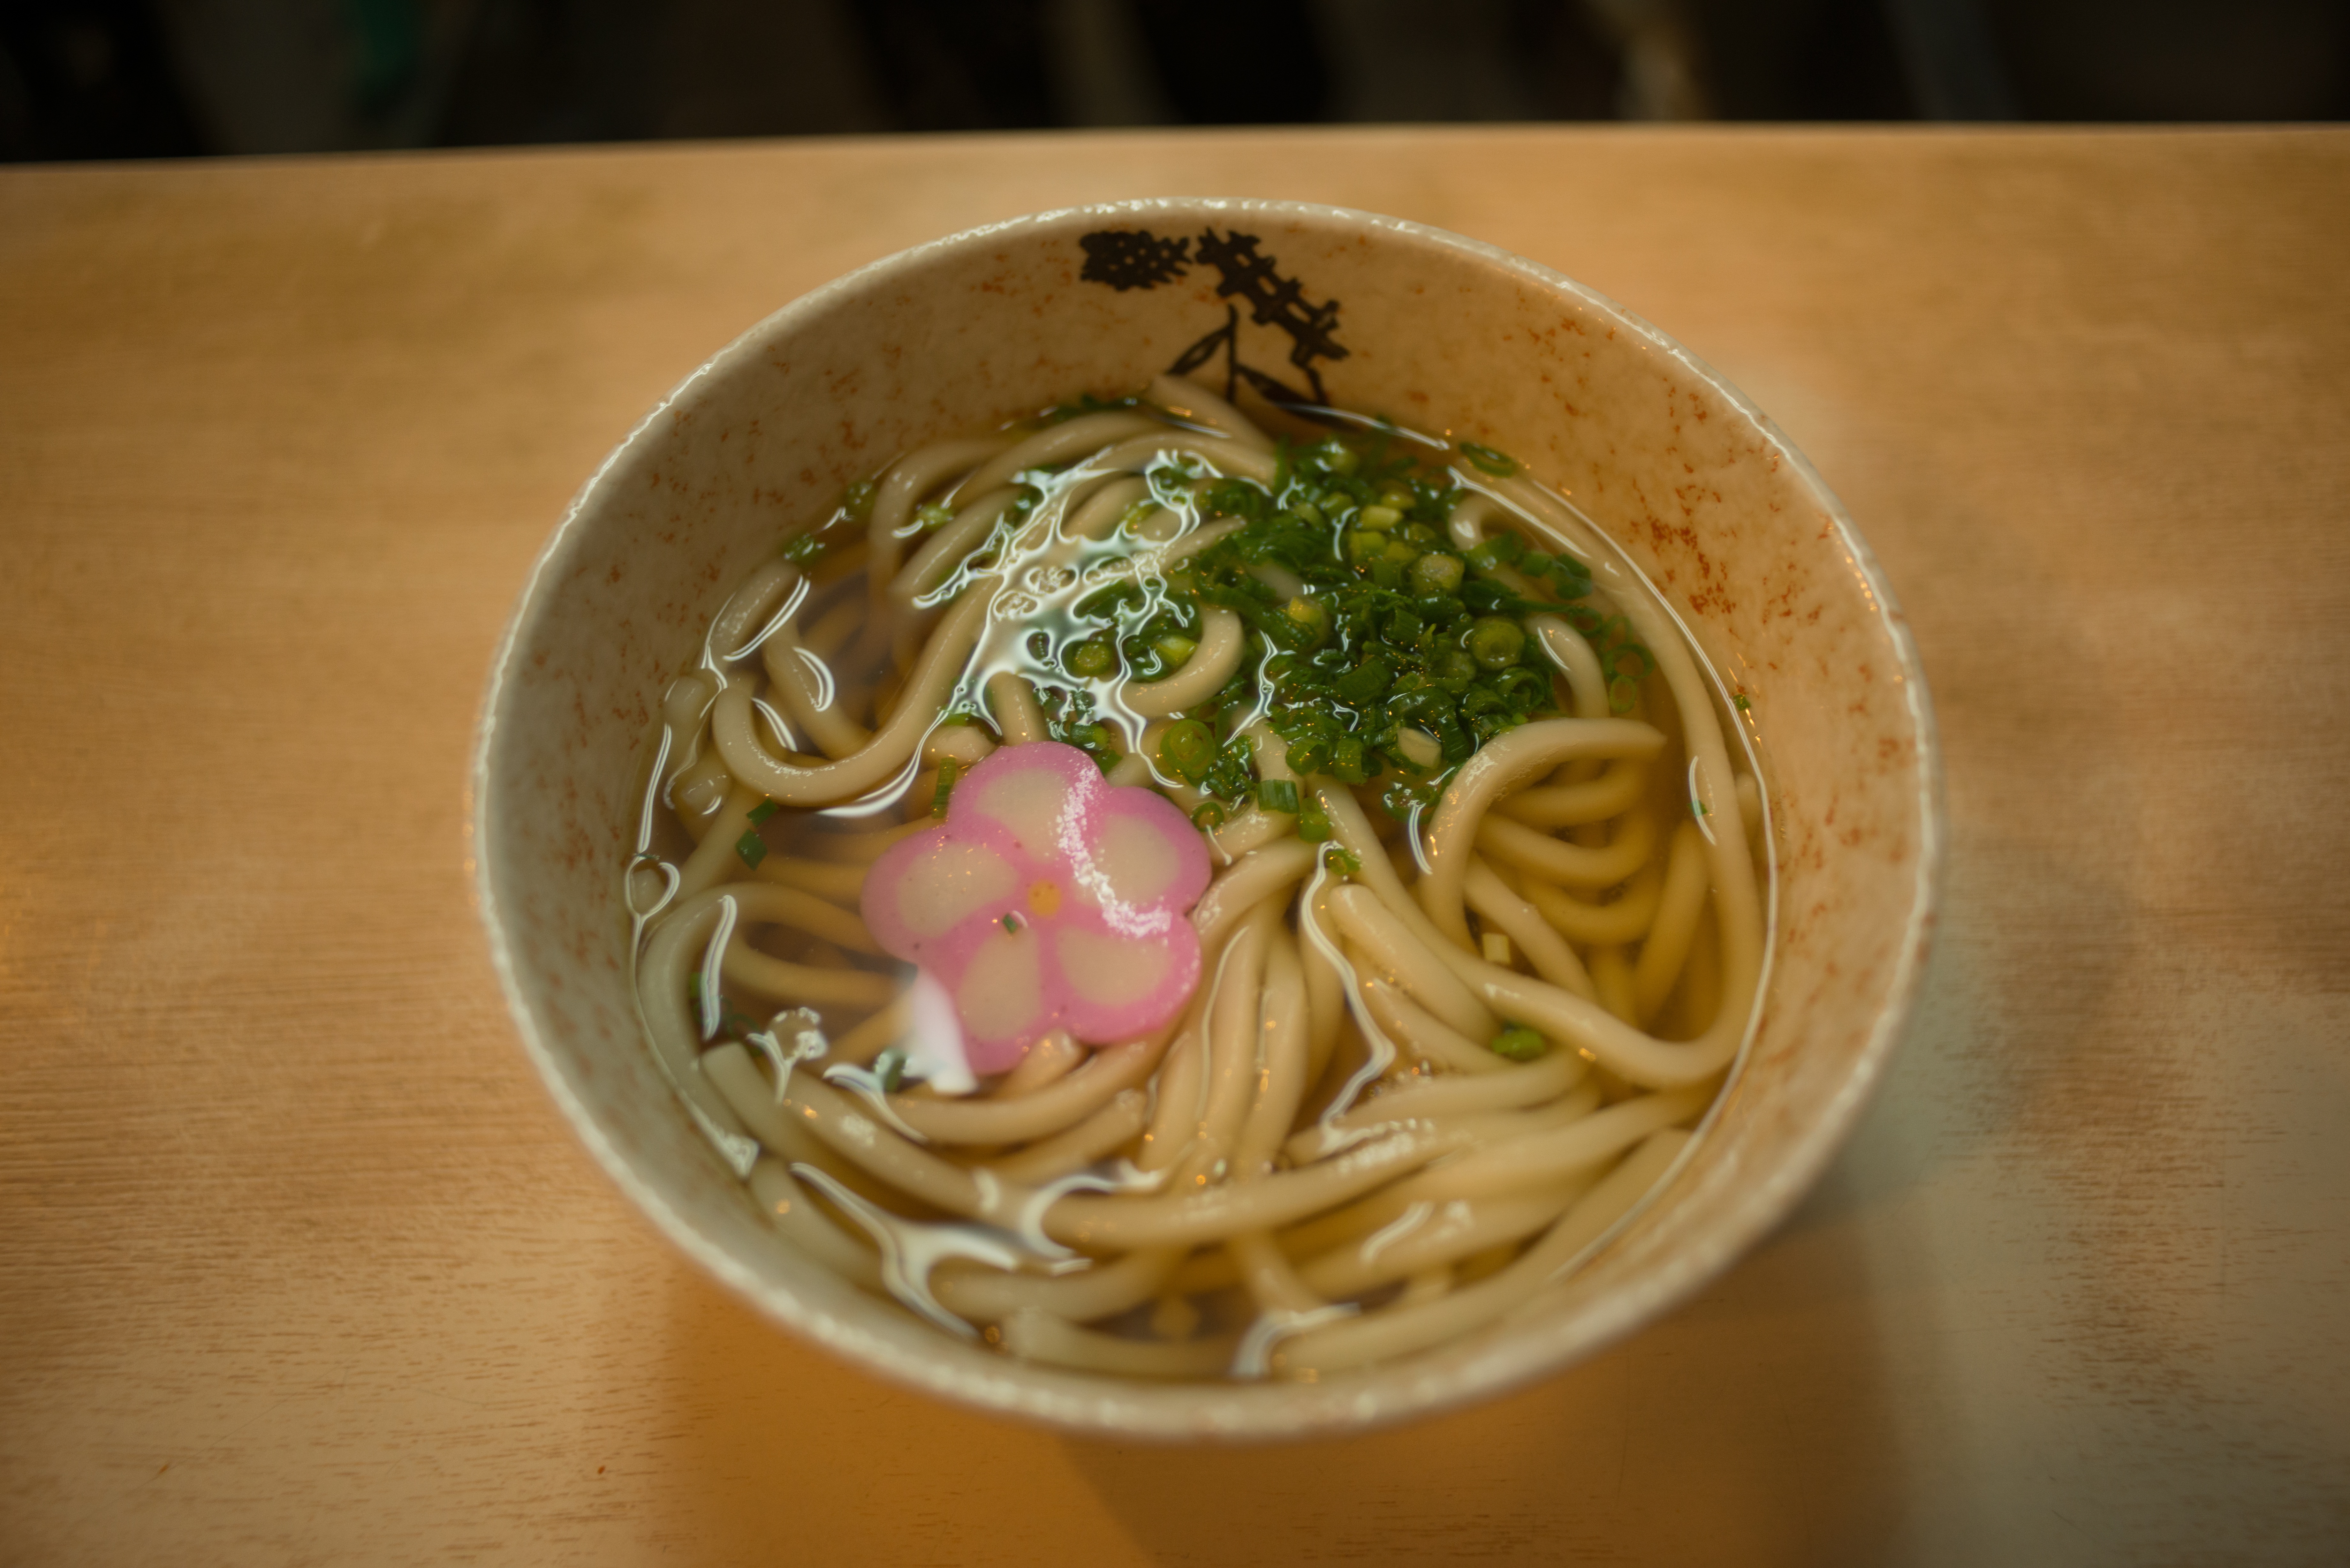
dish, food, produce, cuisine, noodle, asian food, jr, kansai, spaghetti, diet, soba, udon, japanese cuisine, udon noodles